Undertreatment of pain

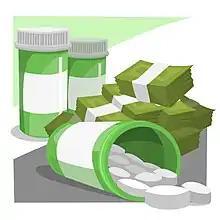
Health care and pharmaceutical drugs such as pain medications are costly

Inadequate pain management can leave several lasting impacts on individuals, such as a decreased quality of life (QOL). Higher pain severity has been found to be associated with lower self-reported evaluations of mental and physical wellness, negatively affecting a wide range of QOL components, including sleep, mood, mobility and physical functioning, sexual relationships, and social life. Individuals with chronic pain are more likely to have psychiatric illnesses, such as depression, anxiety, and post-traumatic stress disorder.